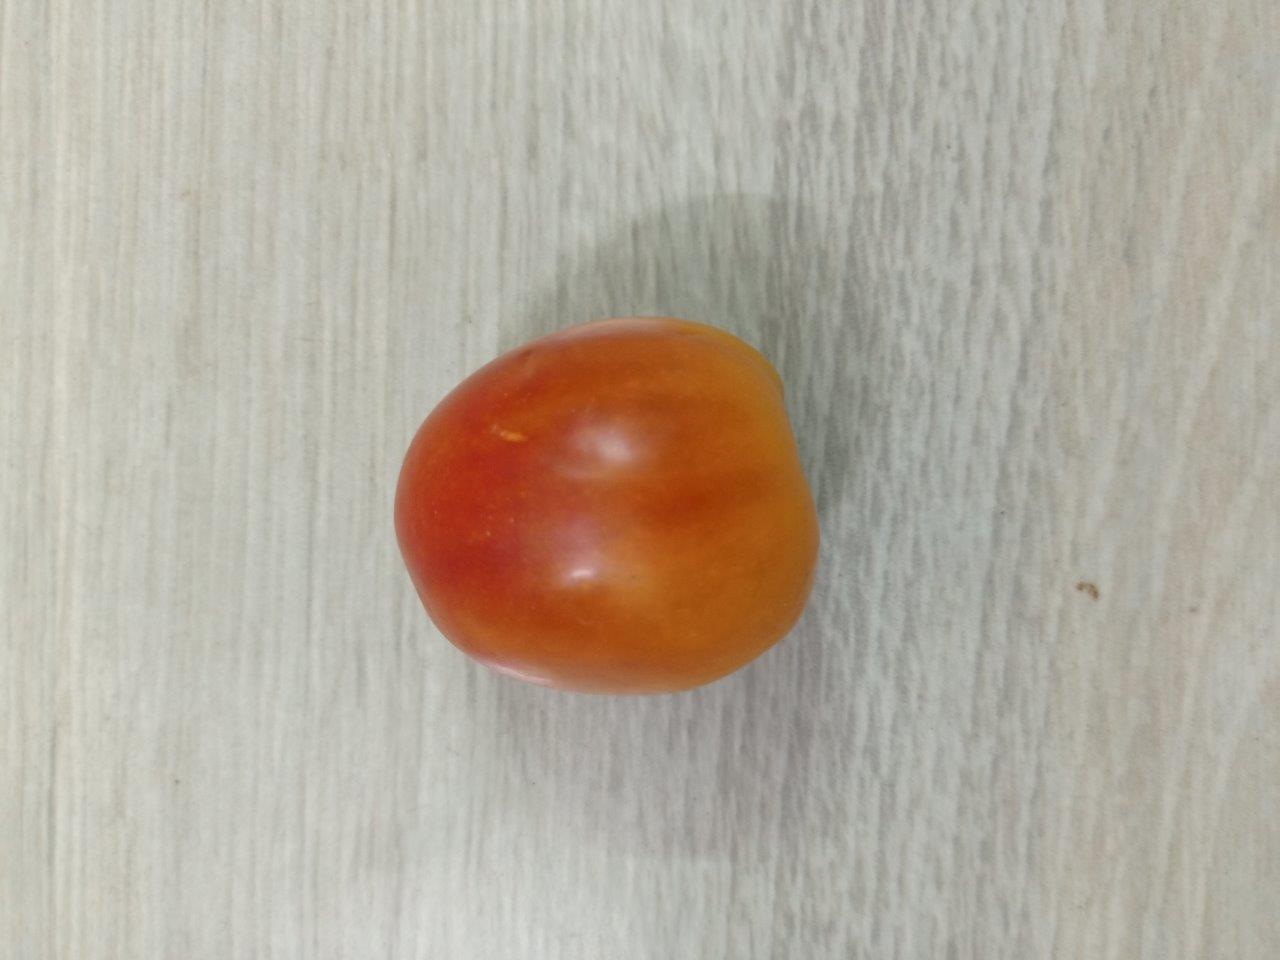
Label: Fresh